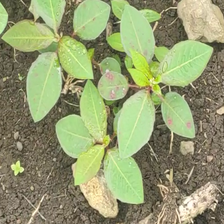
Weed species: Moti_dudhi(Euphorbia_geneculata_L)